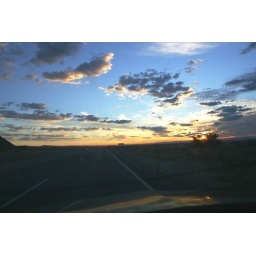
Sunrise with clouds and Joshua trees in the Mojave desert.